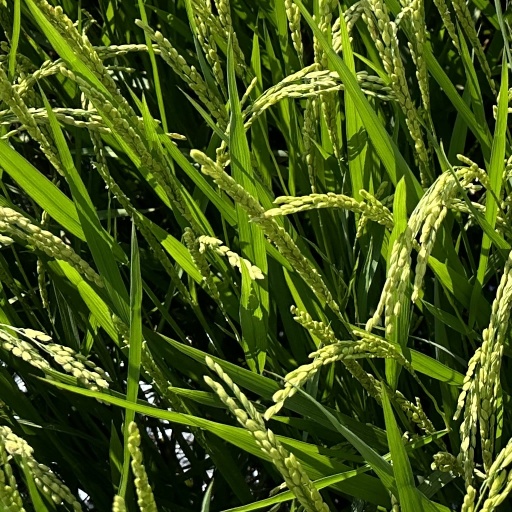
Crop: rice